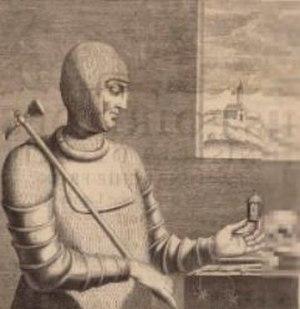
gravure ancienne représentant Geoffroy II d'Anjou (1006-1060), dit de Martel, comte d'Anjou.
Geoffroy II, dit Martel, né le 14 octobre 1006, mort le 14 novembre 1060, fut comte de Vendôme de 1032 à 1056, comte d'Anjou de 1040 à 1060 et comte de Tours de 1044 à 1060. Il était de la famille des Ingelgeriens et fils de Foulques III Nerra, comte d'Anjou, et d'Hildegarde.
Le prieuré du Louroux, également connu sous le nom de château du Louroux, est situé sur la commune du Louroux dans le département français d'Indre-et-Loire en région Centre-Val de Loire. Il est fondé au cours du XIᵉ siècle par l'abbaye de Marmoutier. Ce monastère bénédictin fait alors partie des neuf prieurés possédés par l'abbatiat tourangeau et implantés dans le diocèse de Tours.